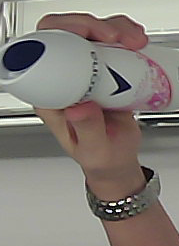
Product: rexona_spray